Mamod

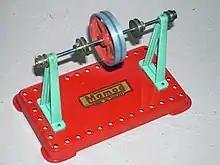
A raised base Mamod line shaft with large rectangular decal, c1958-65.

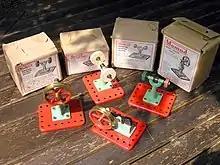
Mamod workshop tools from c1950, showing brass wheeled hammer and punch as well as polisher and grinder.

The company manufactured a variety of model workshop equipment with bodies and bases made of either cast iron or diecast metal. These tools were designed to be compatible with Meccano, featuring a spacing of ½ inches (12.7 mm). The range included: